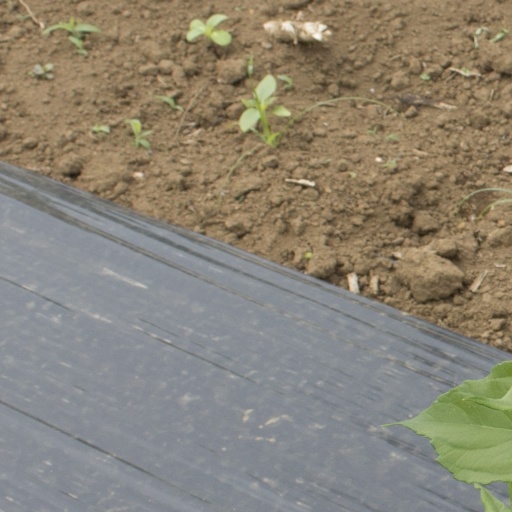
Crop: Jerusalem artichoke